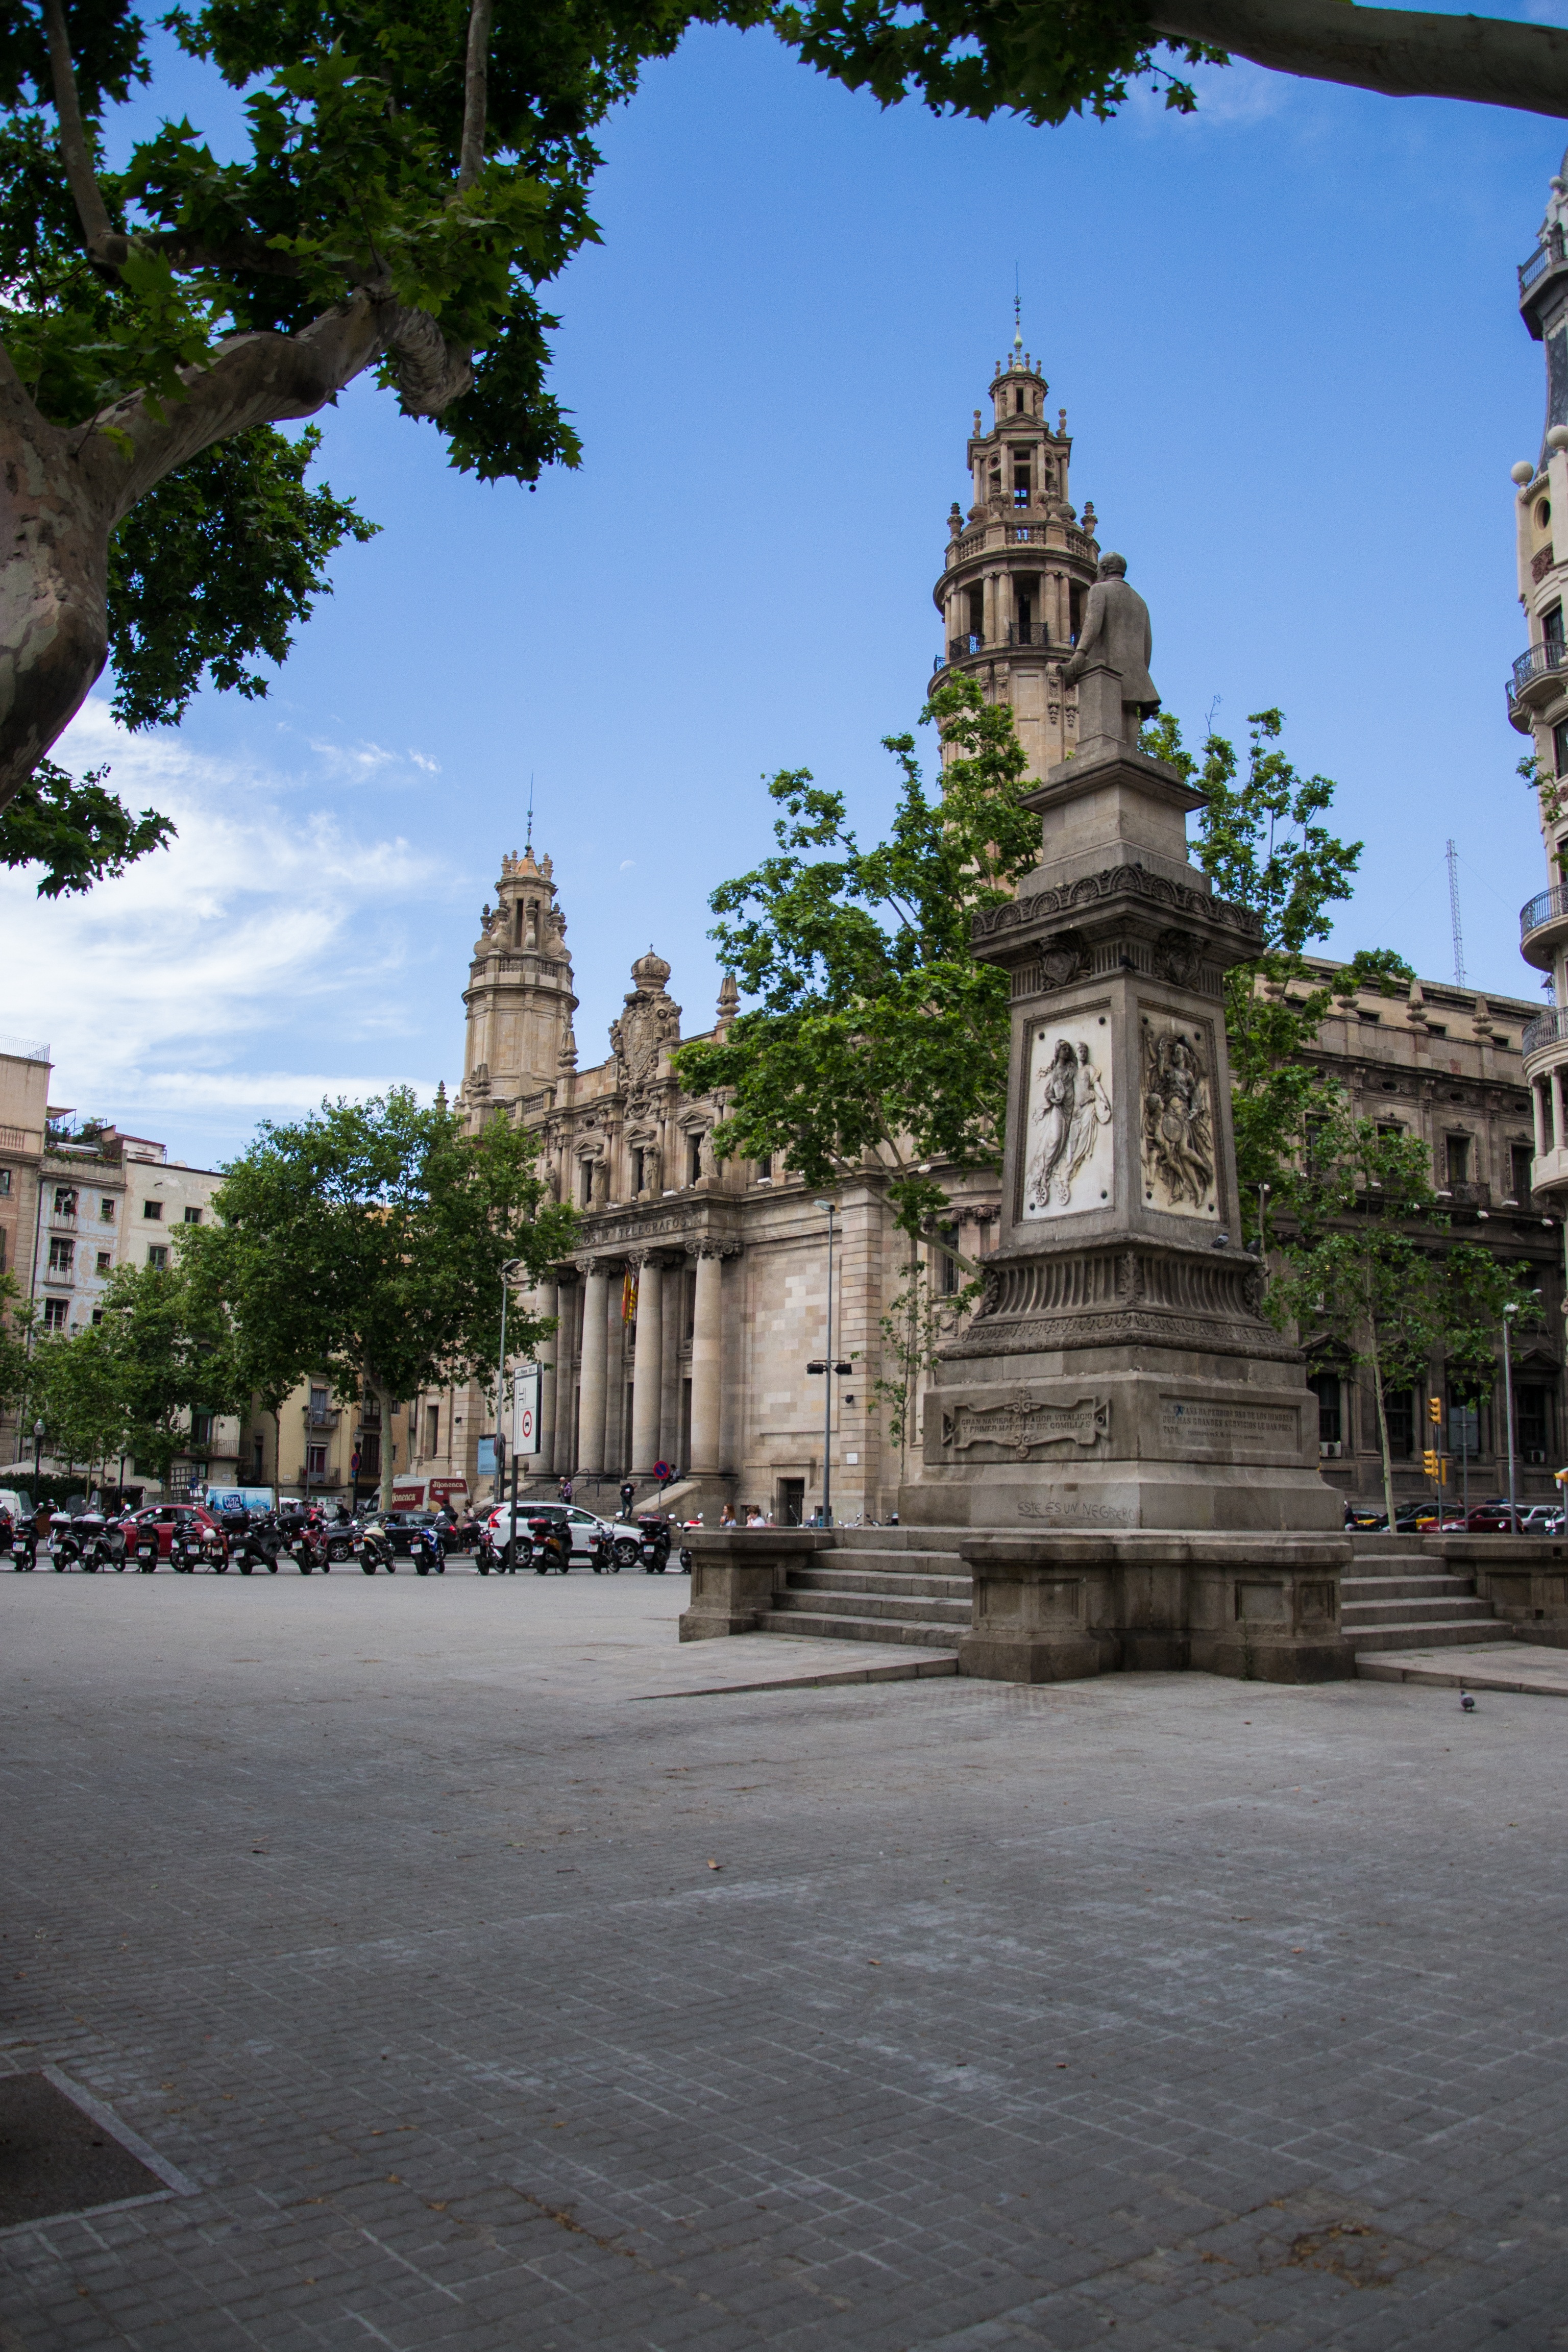
town, city, monument, travel, tower, space, plaza, landmark, tourism, barcelona, place of worship, places of interest, spain, temple, catalonia, town square, wat, ancient history